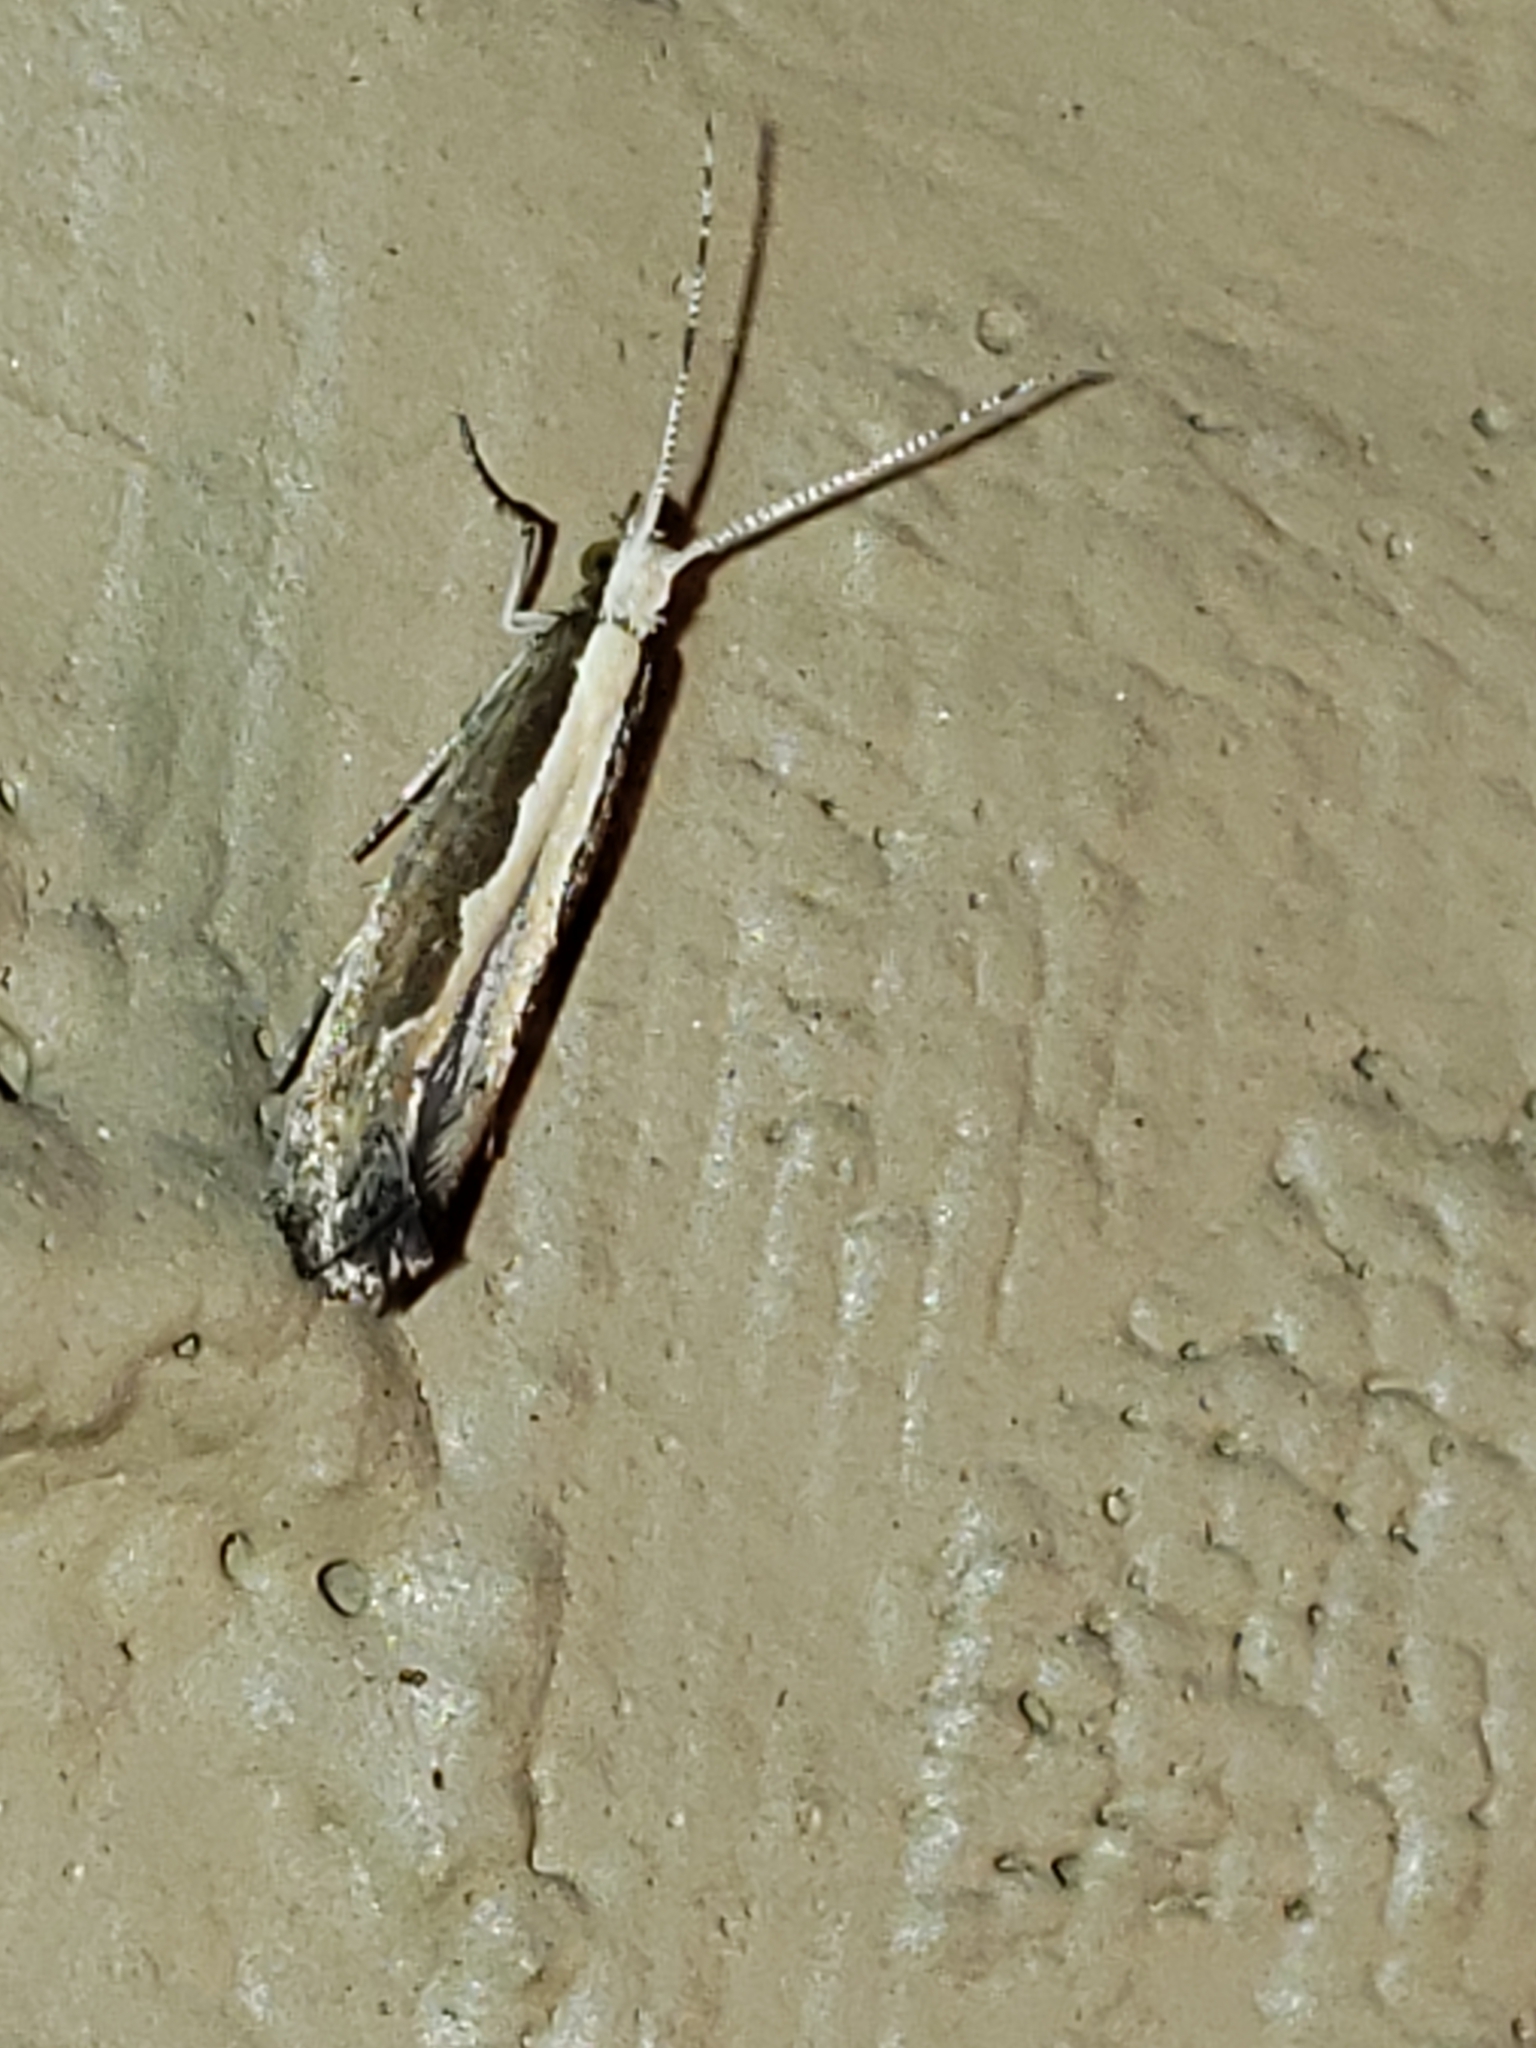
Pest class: diamondback_moth